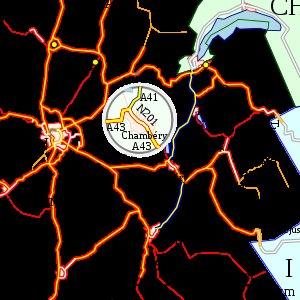
Crolles [kʁol] est une commune française, géographiquement installée dans la vallée du Grésivaudan, administrativement située dans le département de l'Isère en région Auvergne-Rhône-Alpes et, autrefois, rattachée à l'ancienne province du Dauphiné.
Lumbin est une commune française située dans le département de l'Isère en région Auvergne-Rhône-Alpes.